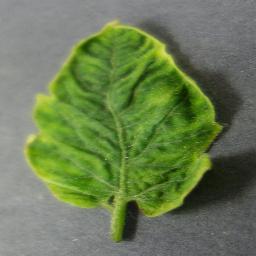
Label: Tomato___Tomato_Yellow_Leaf_Curl_Virus